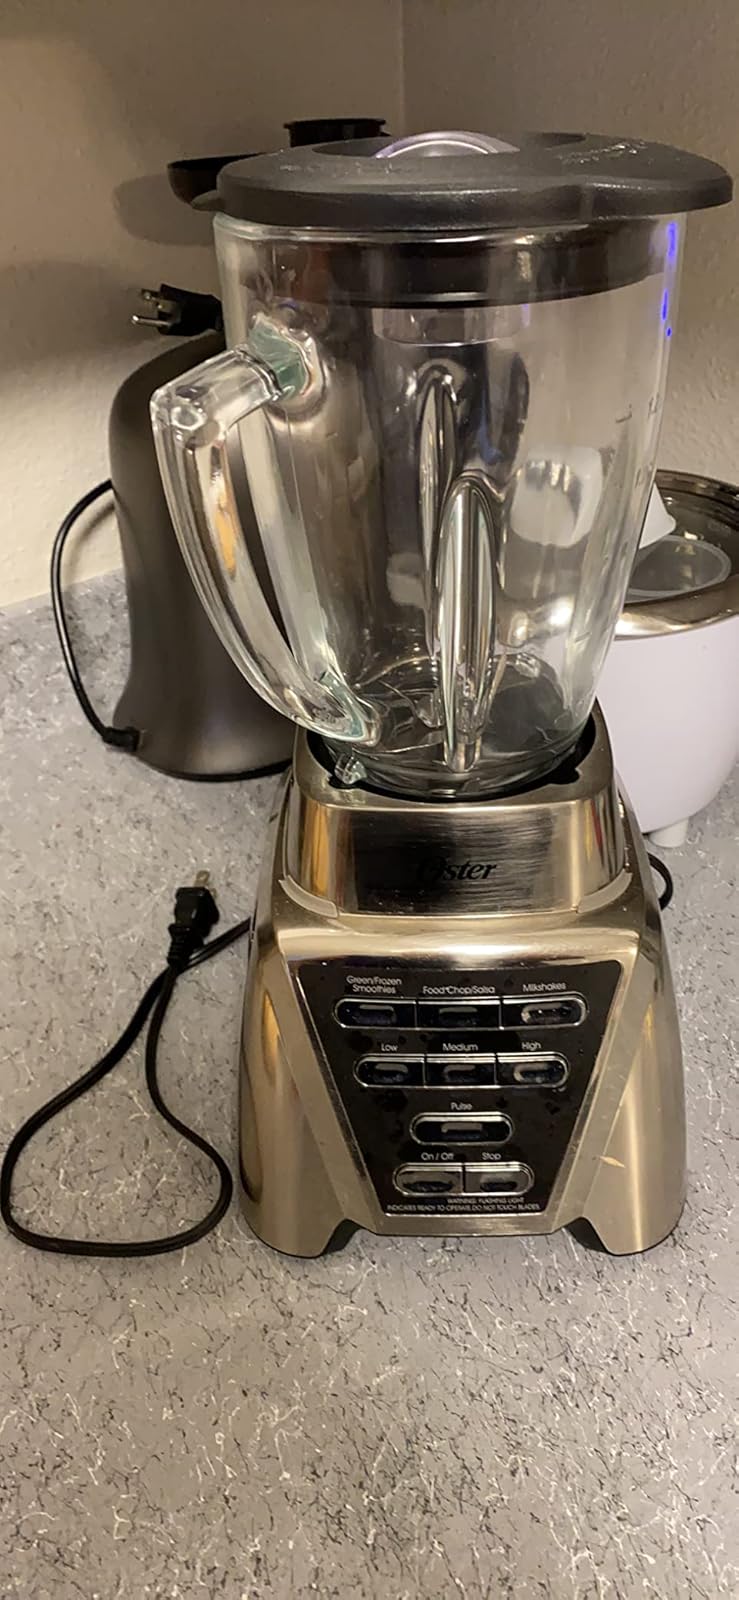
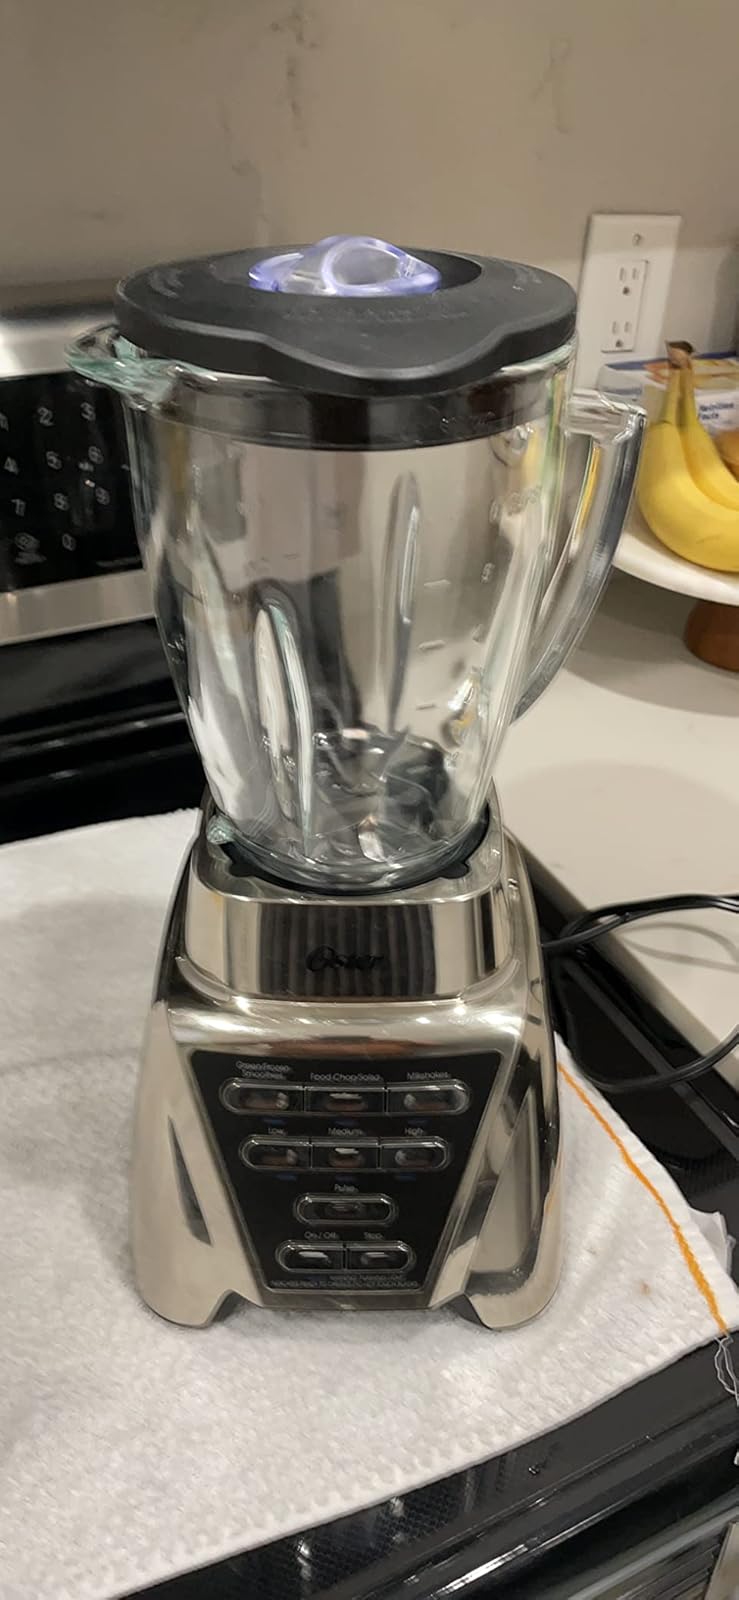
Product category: items_blender
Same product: no